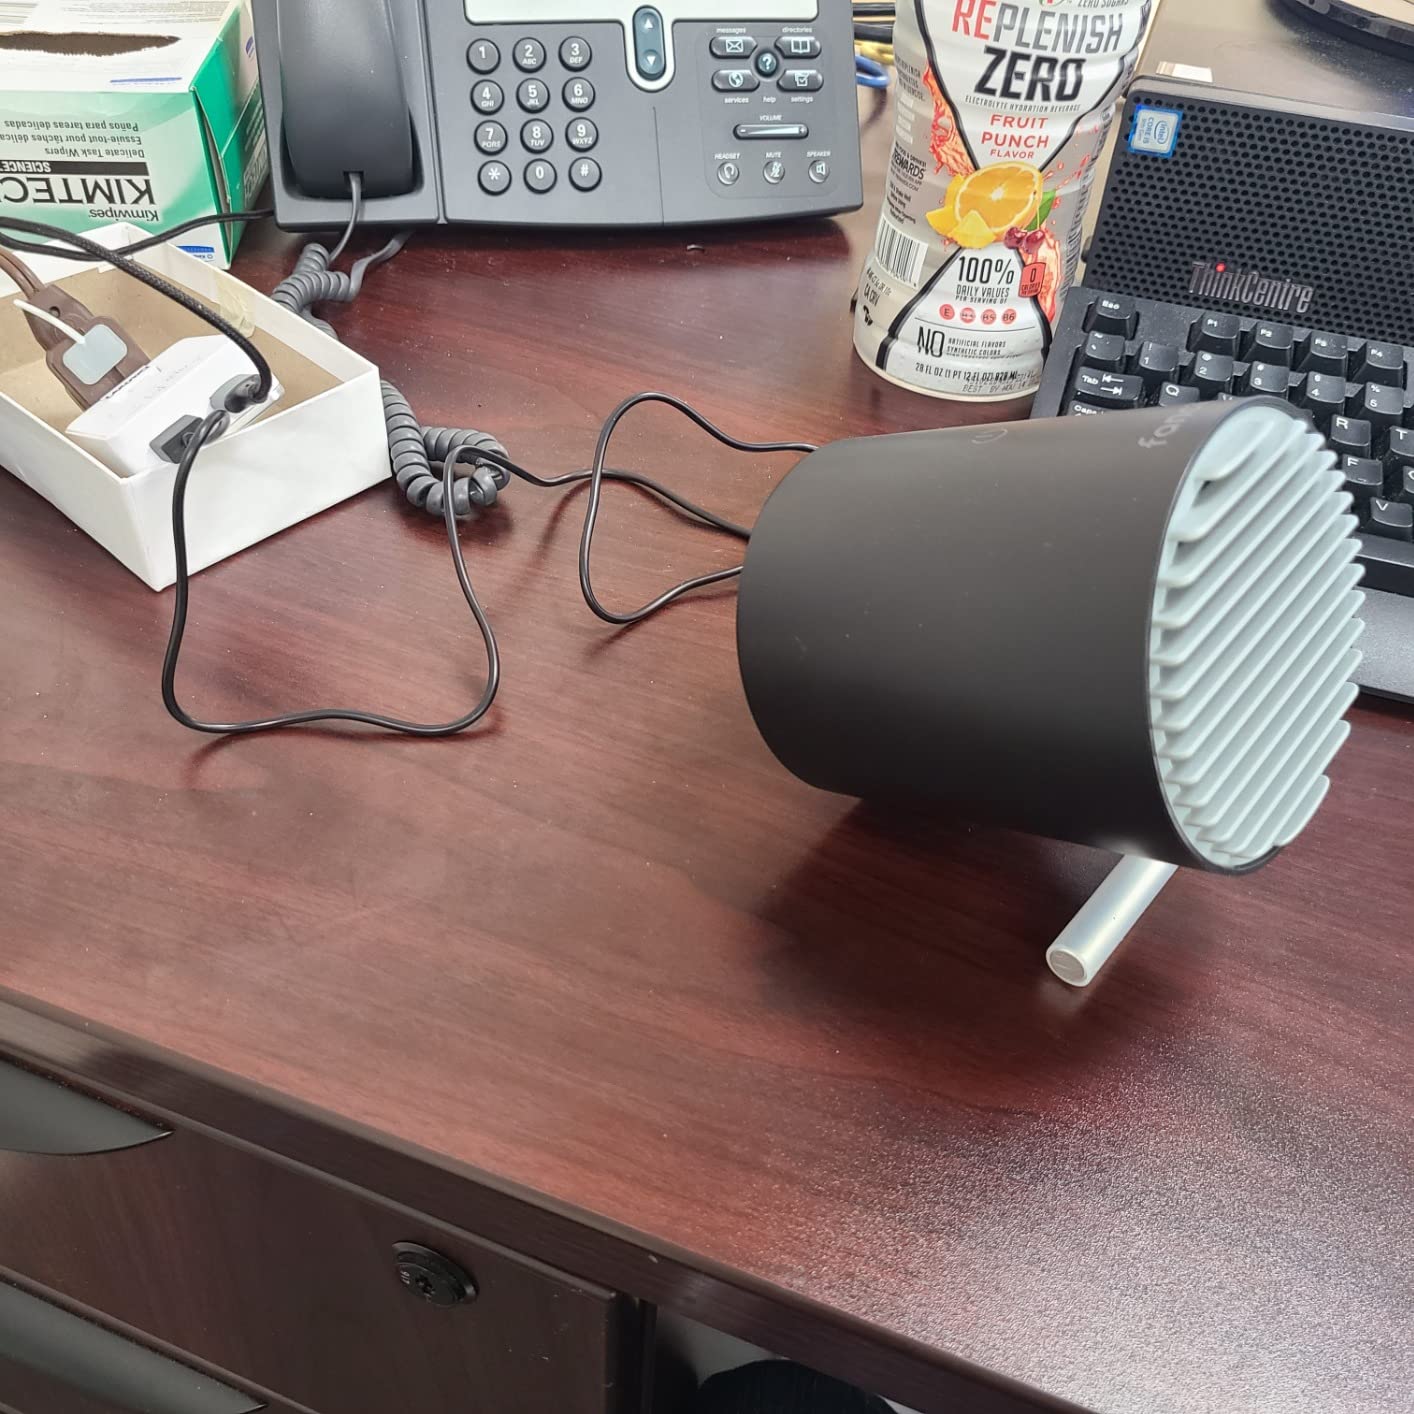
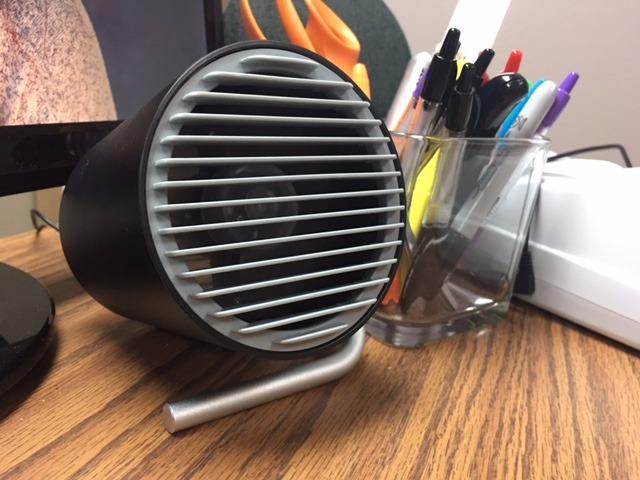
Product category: fan
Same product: yes